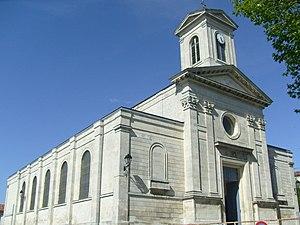
Façade de l'église Saint-Vivien de Saintes
L’église Saint-Vivien est une église paroissiale de culte catholique de la ville de Saintes, dans le département de la Charente-Maritime, en France.
Les églises de la Charente-Maritime présentent une grande diversité, d'une commune à une autre, et se distinguent par des styles et des périodes de construction différentes. De nombreux édifices témoignent cependant de l'épanouissement, aux XIᵉ et XIIᵉ siècles d'une forme d'art roman spécifique, appelée art roman saintongeais, caractérisée par une simplicité des formes et un décor sculpté, souvent très riche.
Cet article recense les monuments historiques de Saintes, en France.